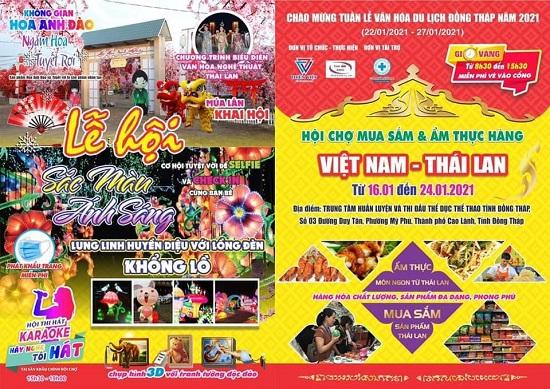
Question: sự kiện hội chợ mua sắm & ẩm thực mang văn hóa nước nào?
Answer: sự kiện hội chợ mua sắm & ẩm thực mang văn hóa việt nam và thái lan